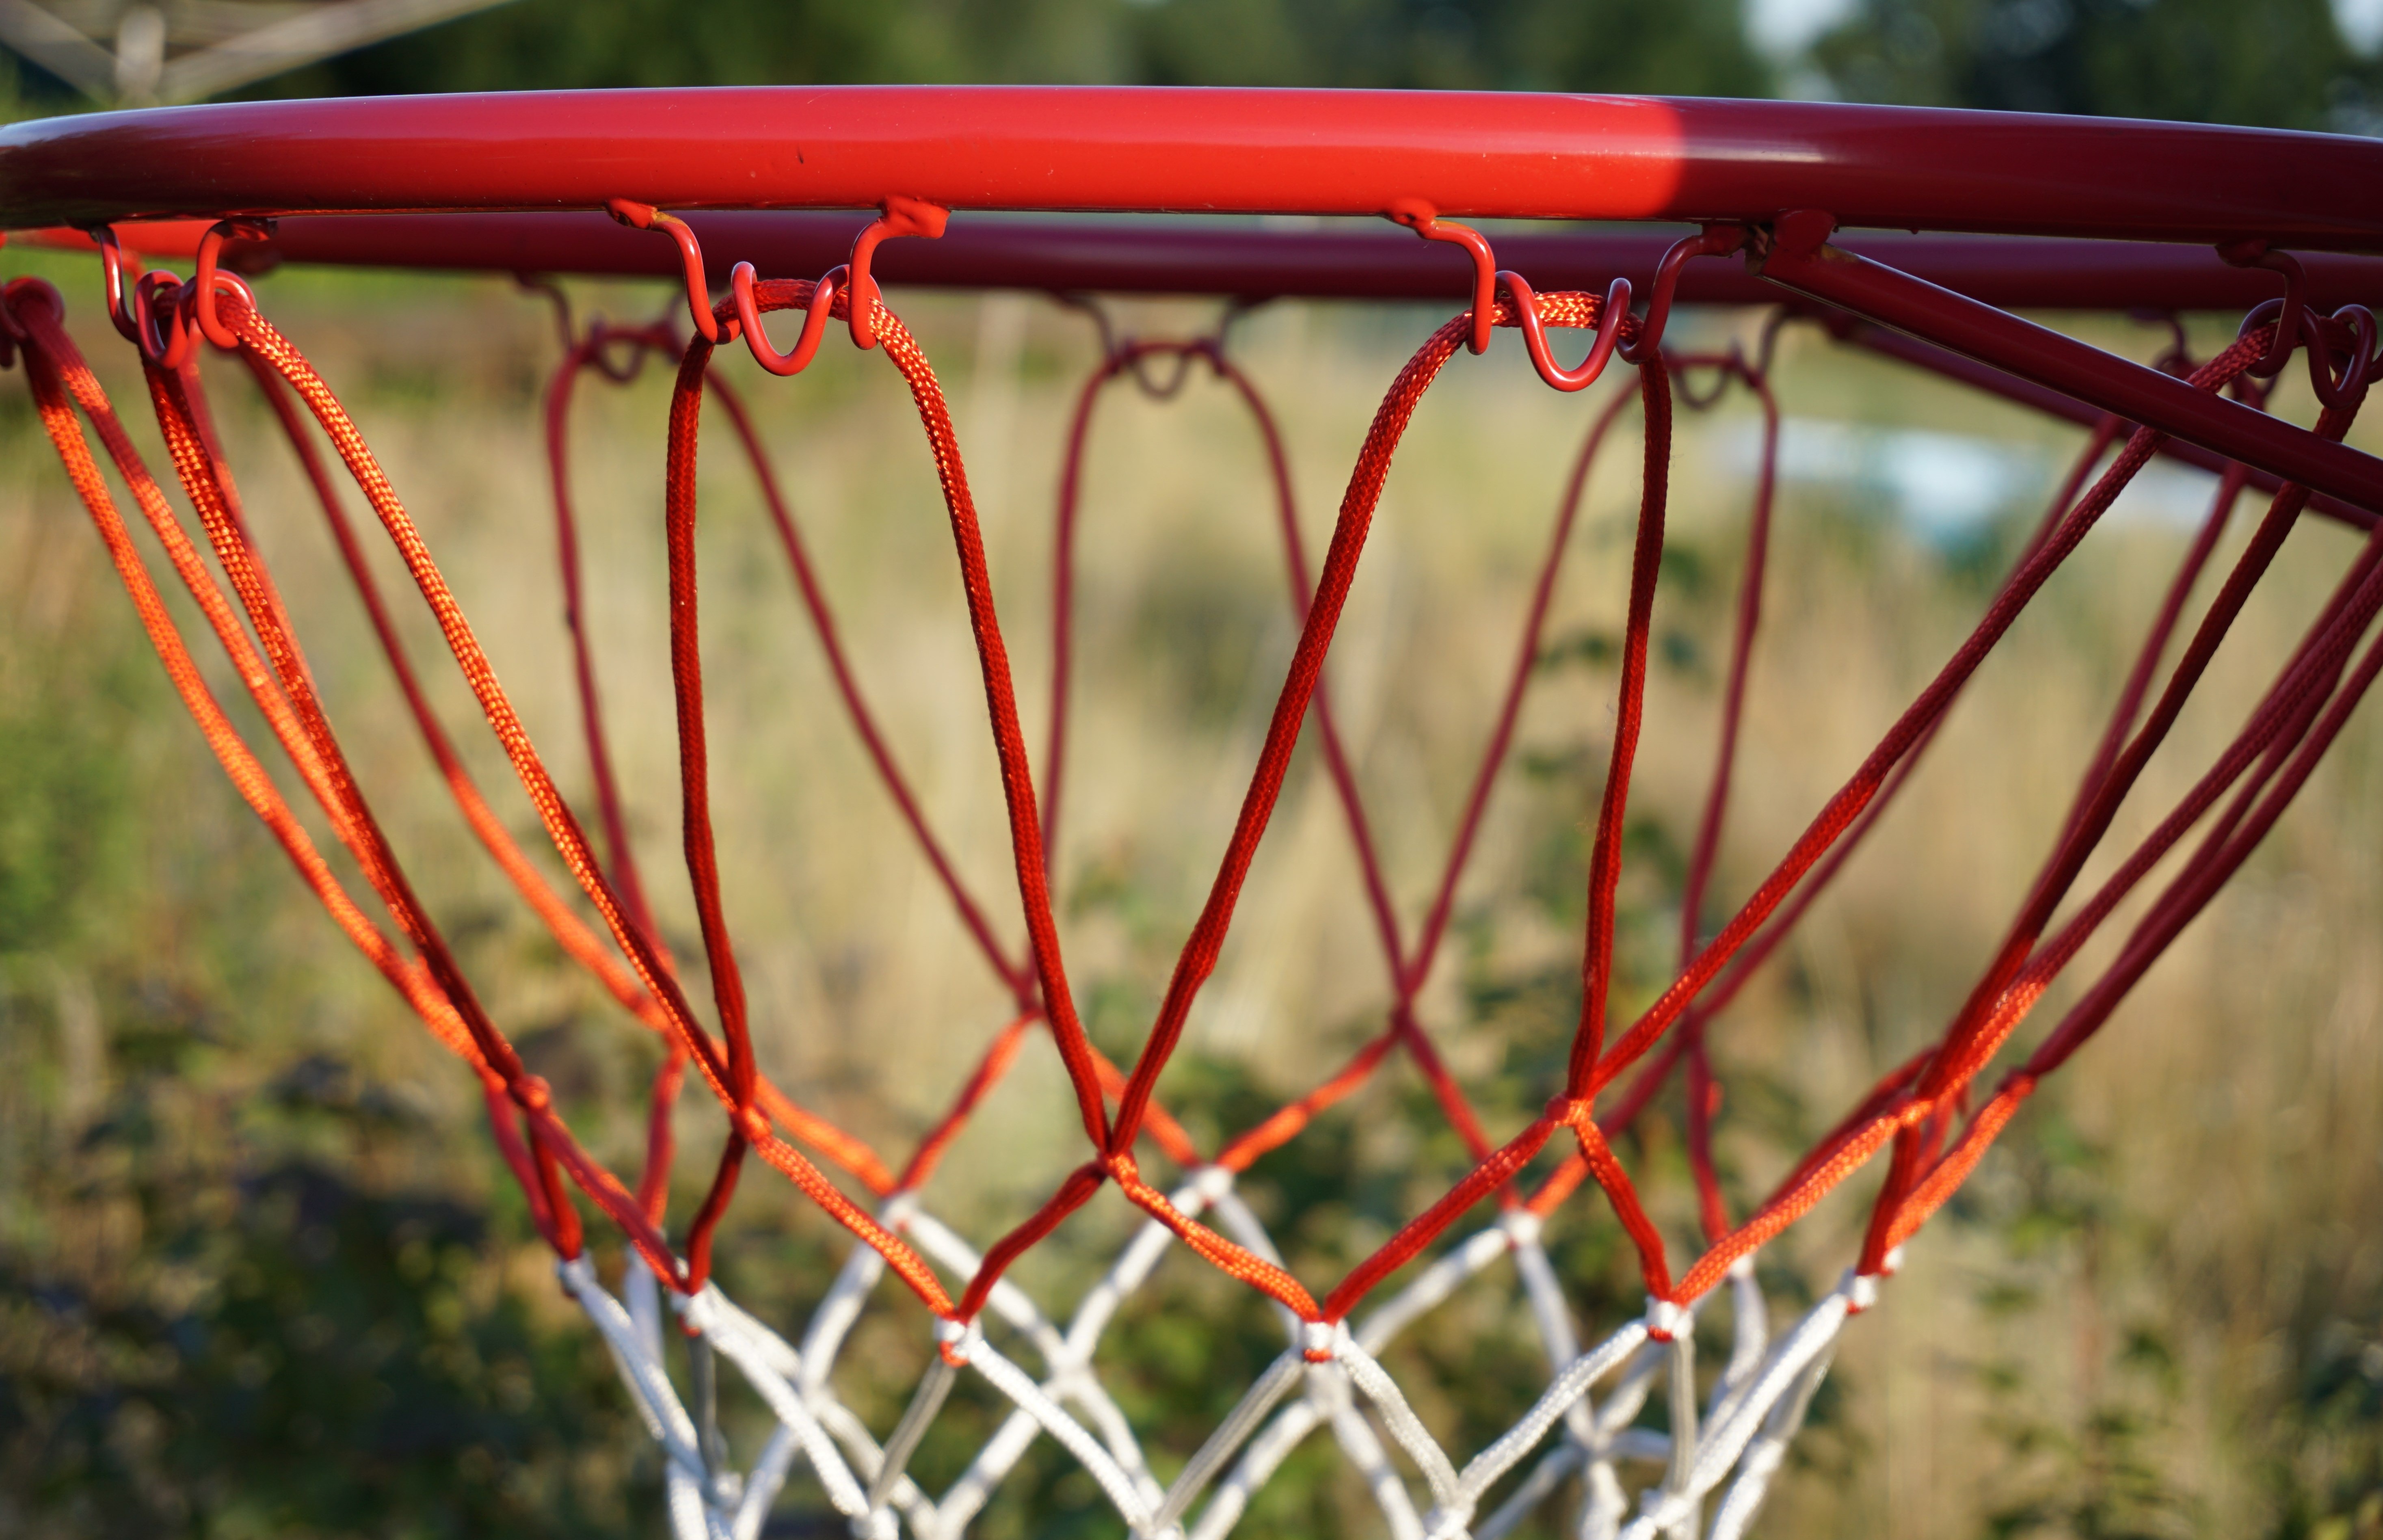
outdoor, sport, play, flower, red, vehicle, basketball, basket, ball game, amusement ride